Jean-Baptiste Drouet (revolutionary)

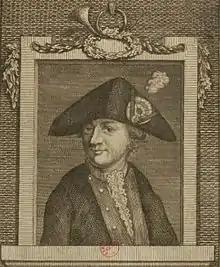
Portrait of Drouet in 1791, published with a caption reporting his role in the Flight to Varennes

Jean-Baptiste Drouet (8 January 1763 – 11 April 1824) was a French politician of the Revolution and the Empire, best known for his key role in the arrest of King Louis XVI and his family during the Flight to Varennes.